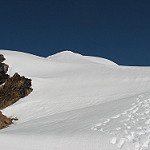
Label: glacier